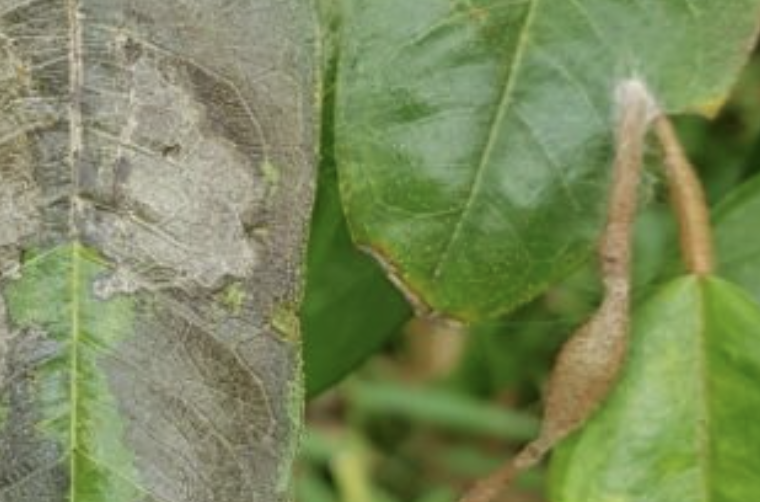
Label: sooty_mold